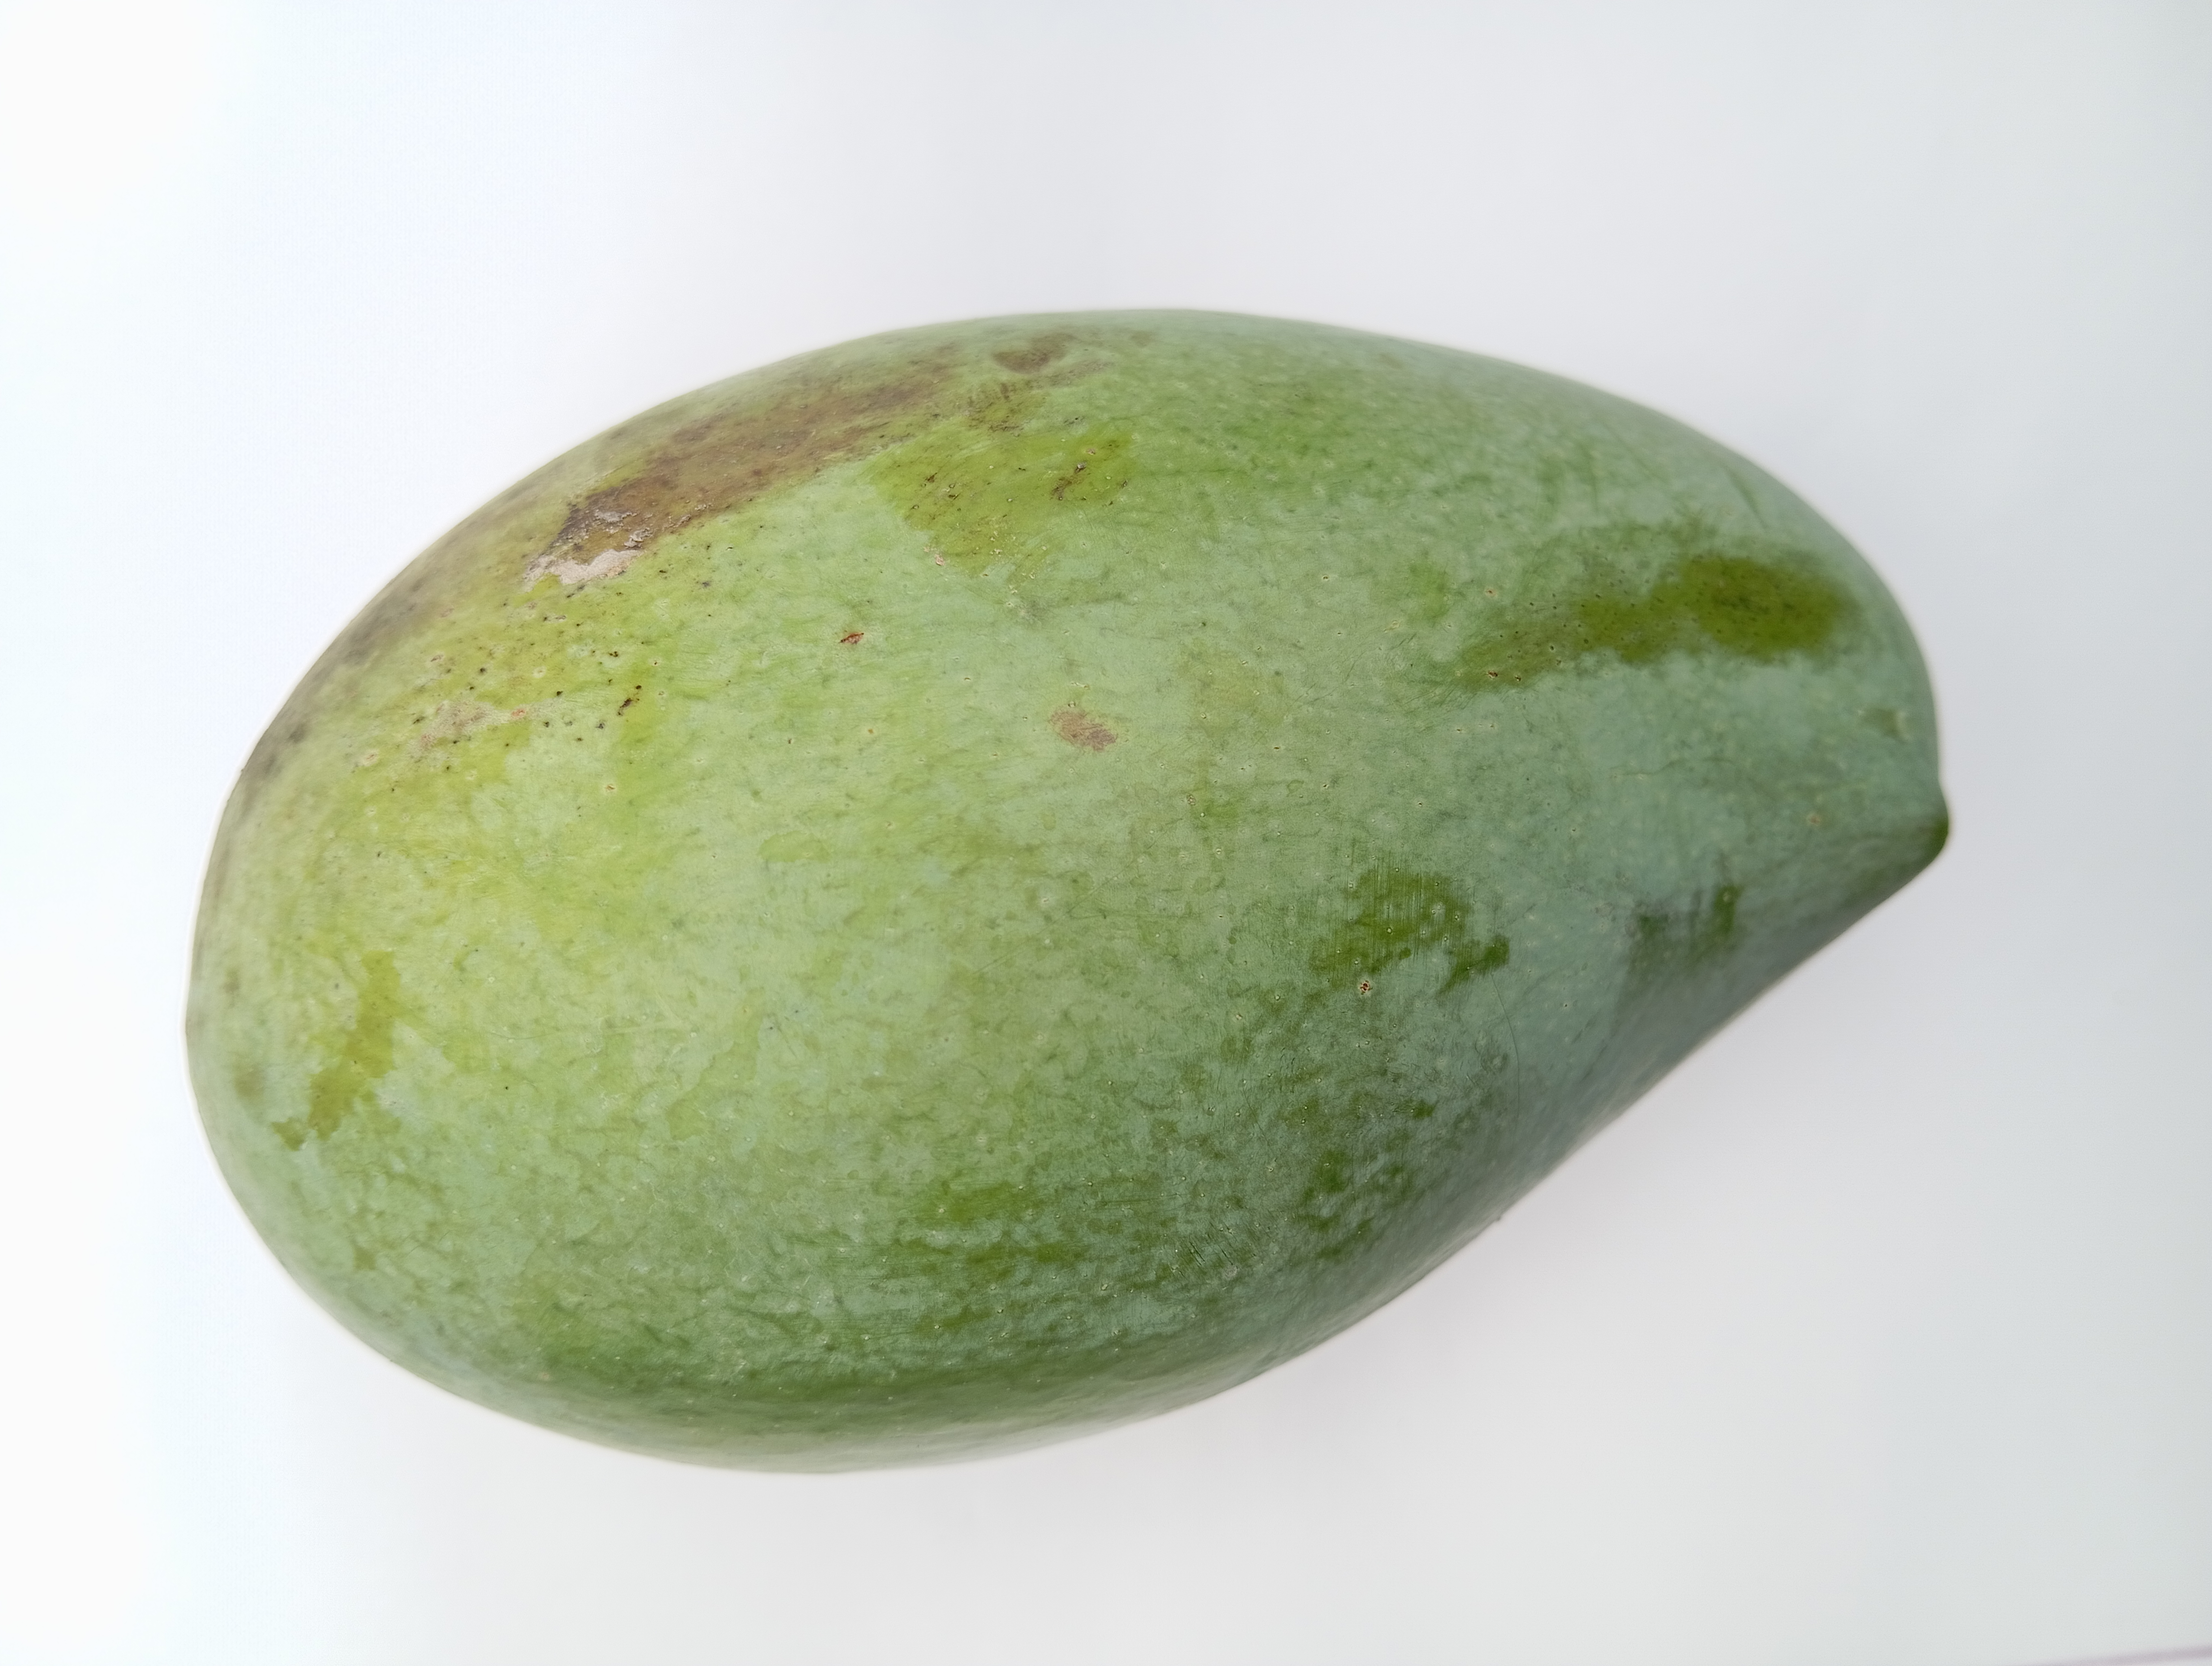
Mango variety: Amrapali